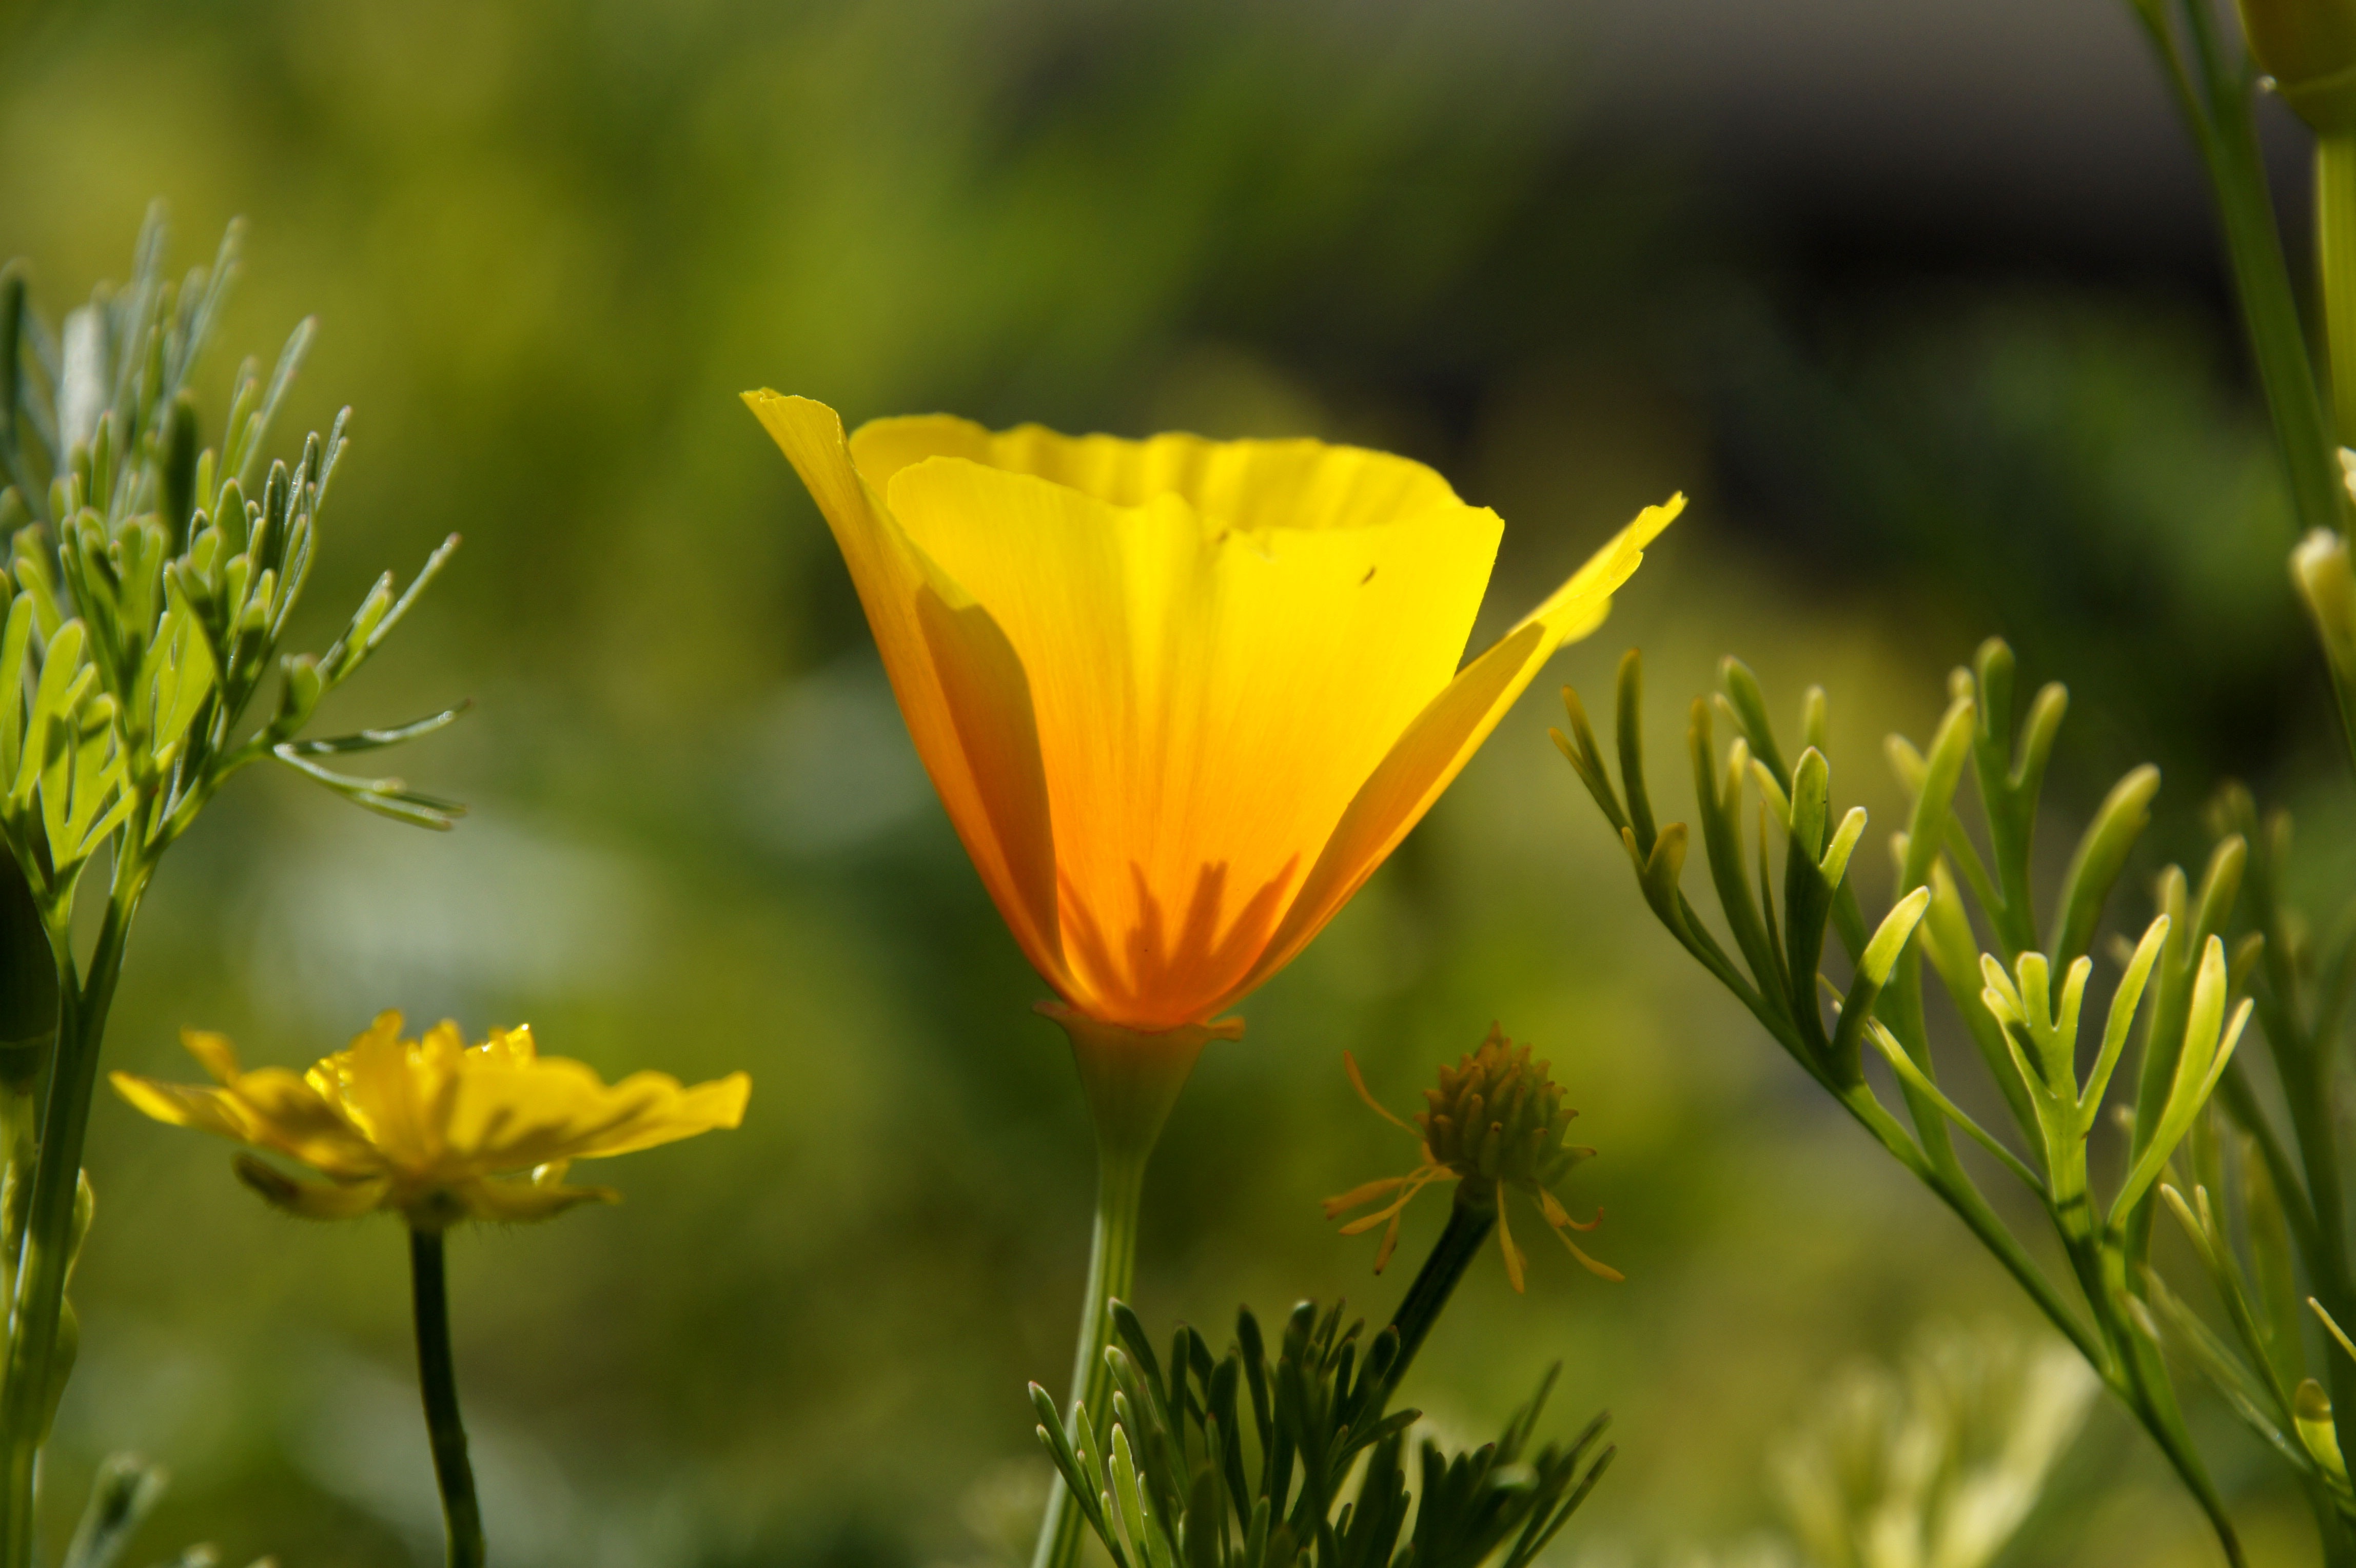
nature, grass, light, plant, sun, field, meadow, prairie, sunlight, leaf, flower, petal, orange, green, shadow, botany, yellow, garden, flora, wildflower, petals, poppy, flower garden, transparency, macro photography, summer flowers, flowering plant, daisy family, land plant